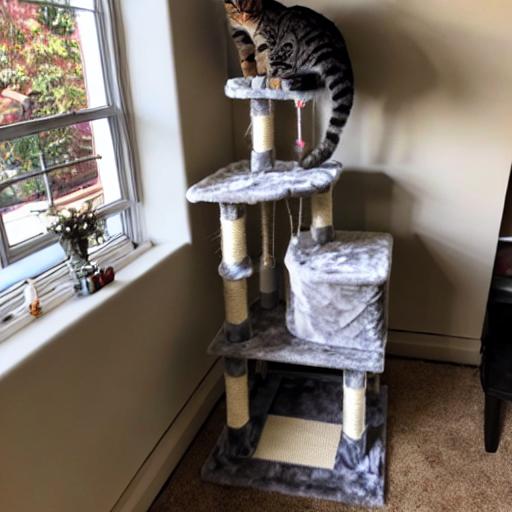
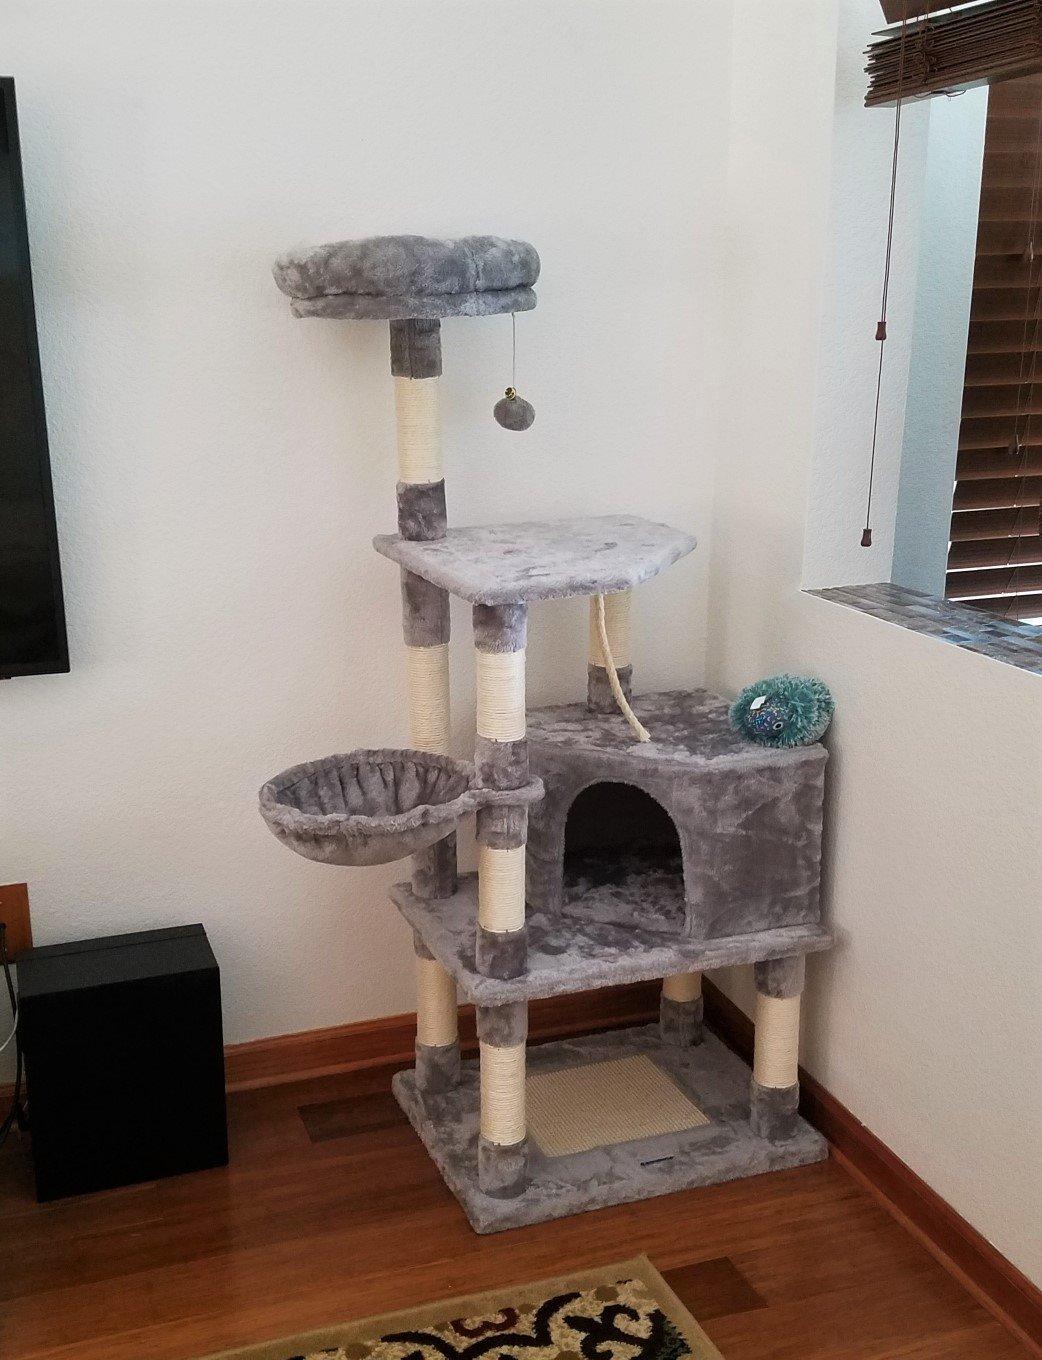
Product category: items_cat tree
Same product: no